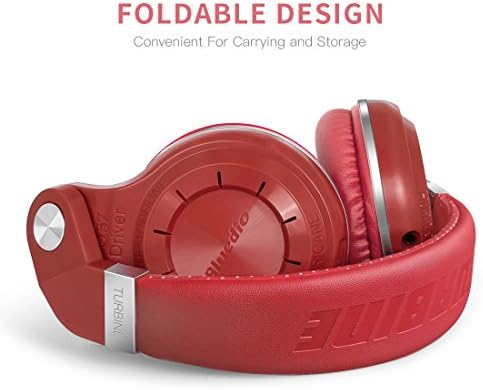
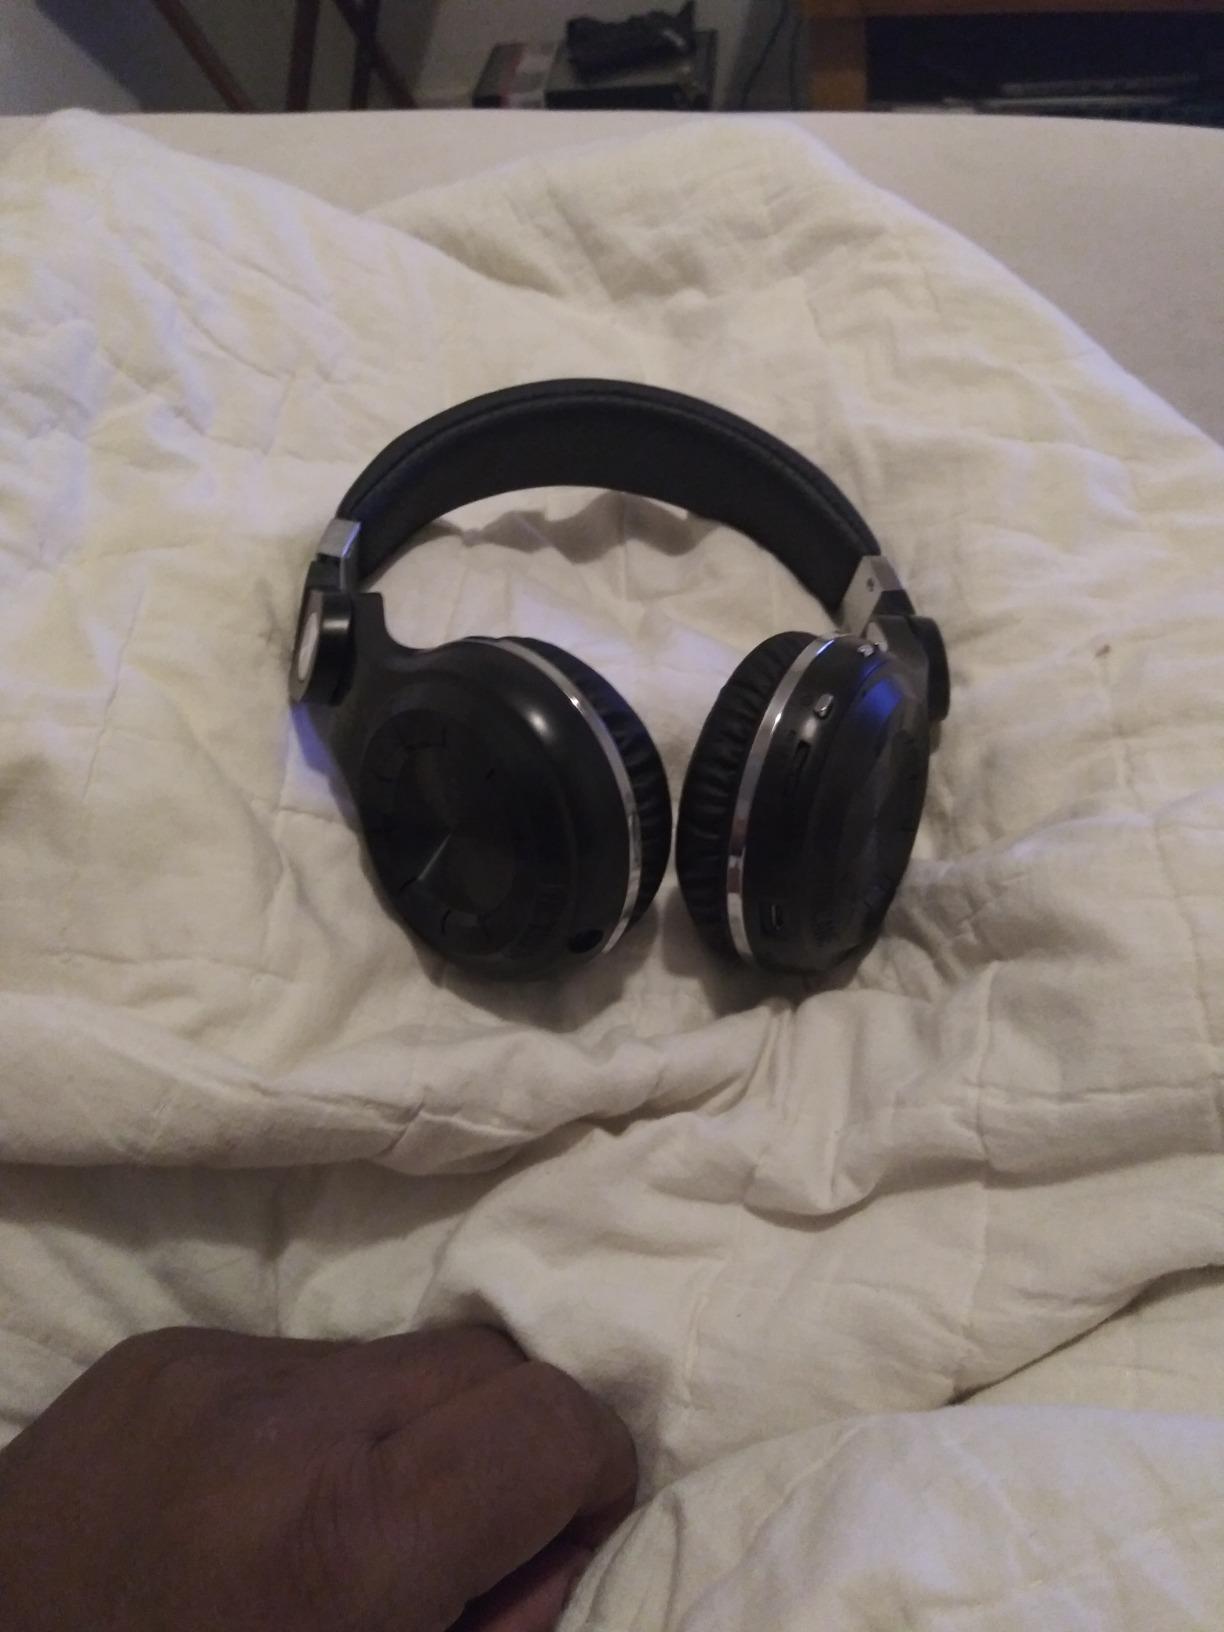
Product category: headphones
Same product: no